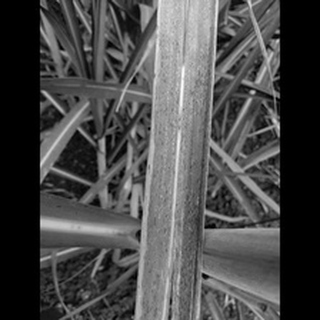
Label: sugarcane_rust